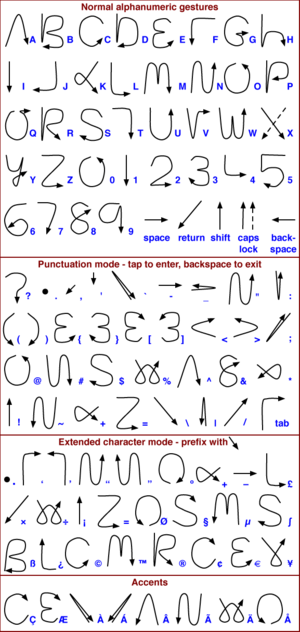
Graffiti est le logiciel de reconnaissance de caractères utilisé par les assistants personnels utilisant le système d'exploitation Palm OS.